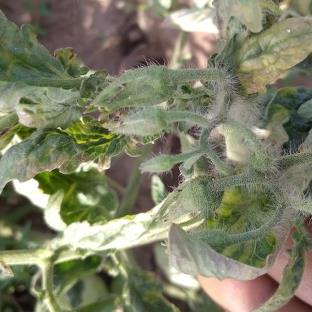
Crop: Tomato
Condition: virosis-d